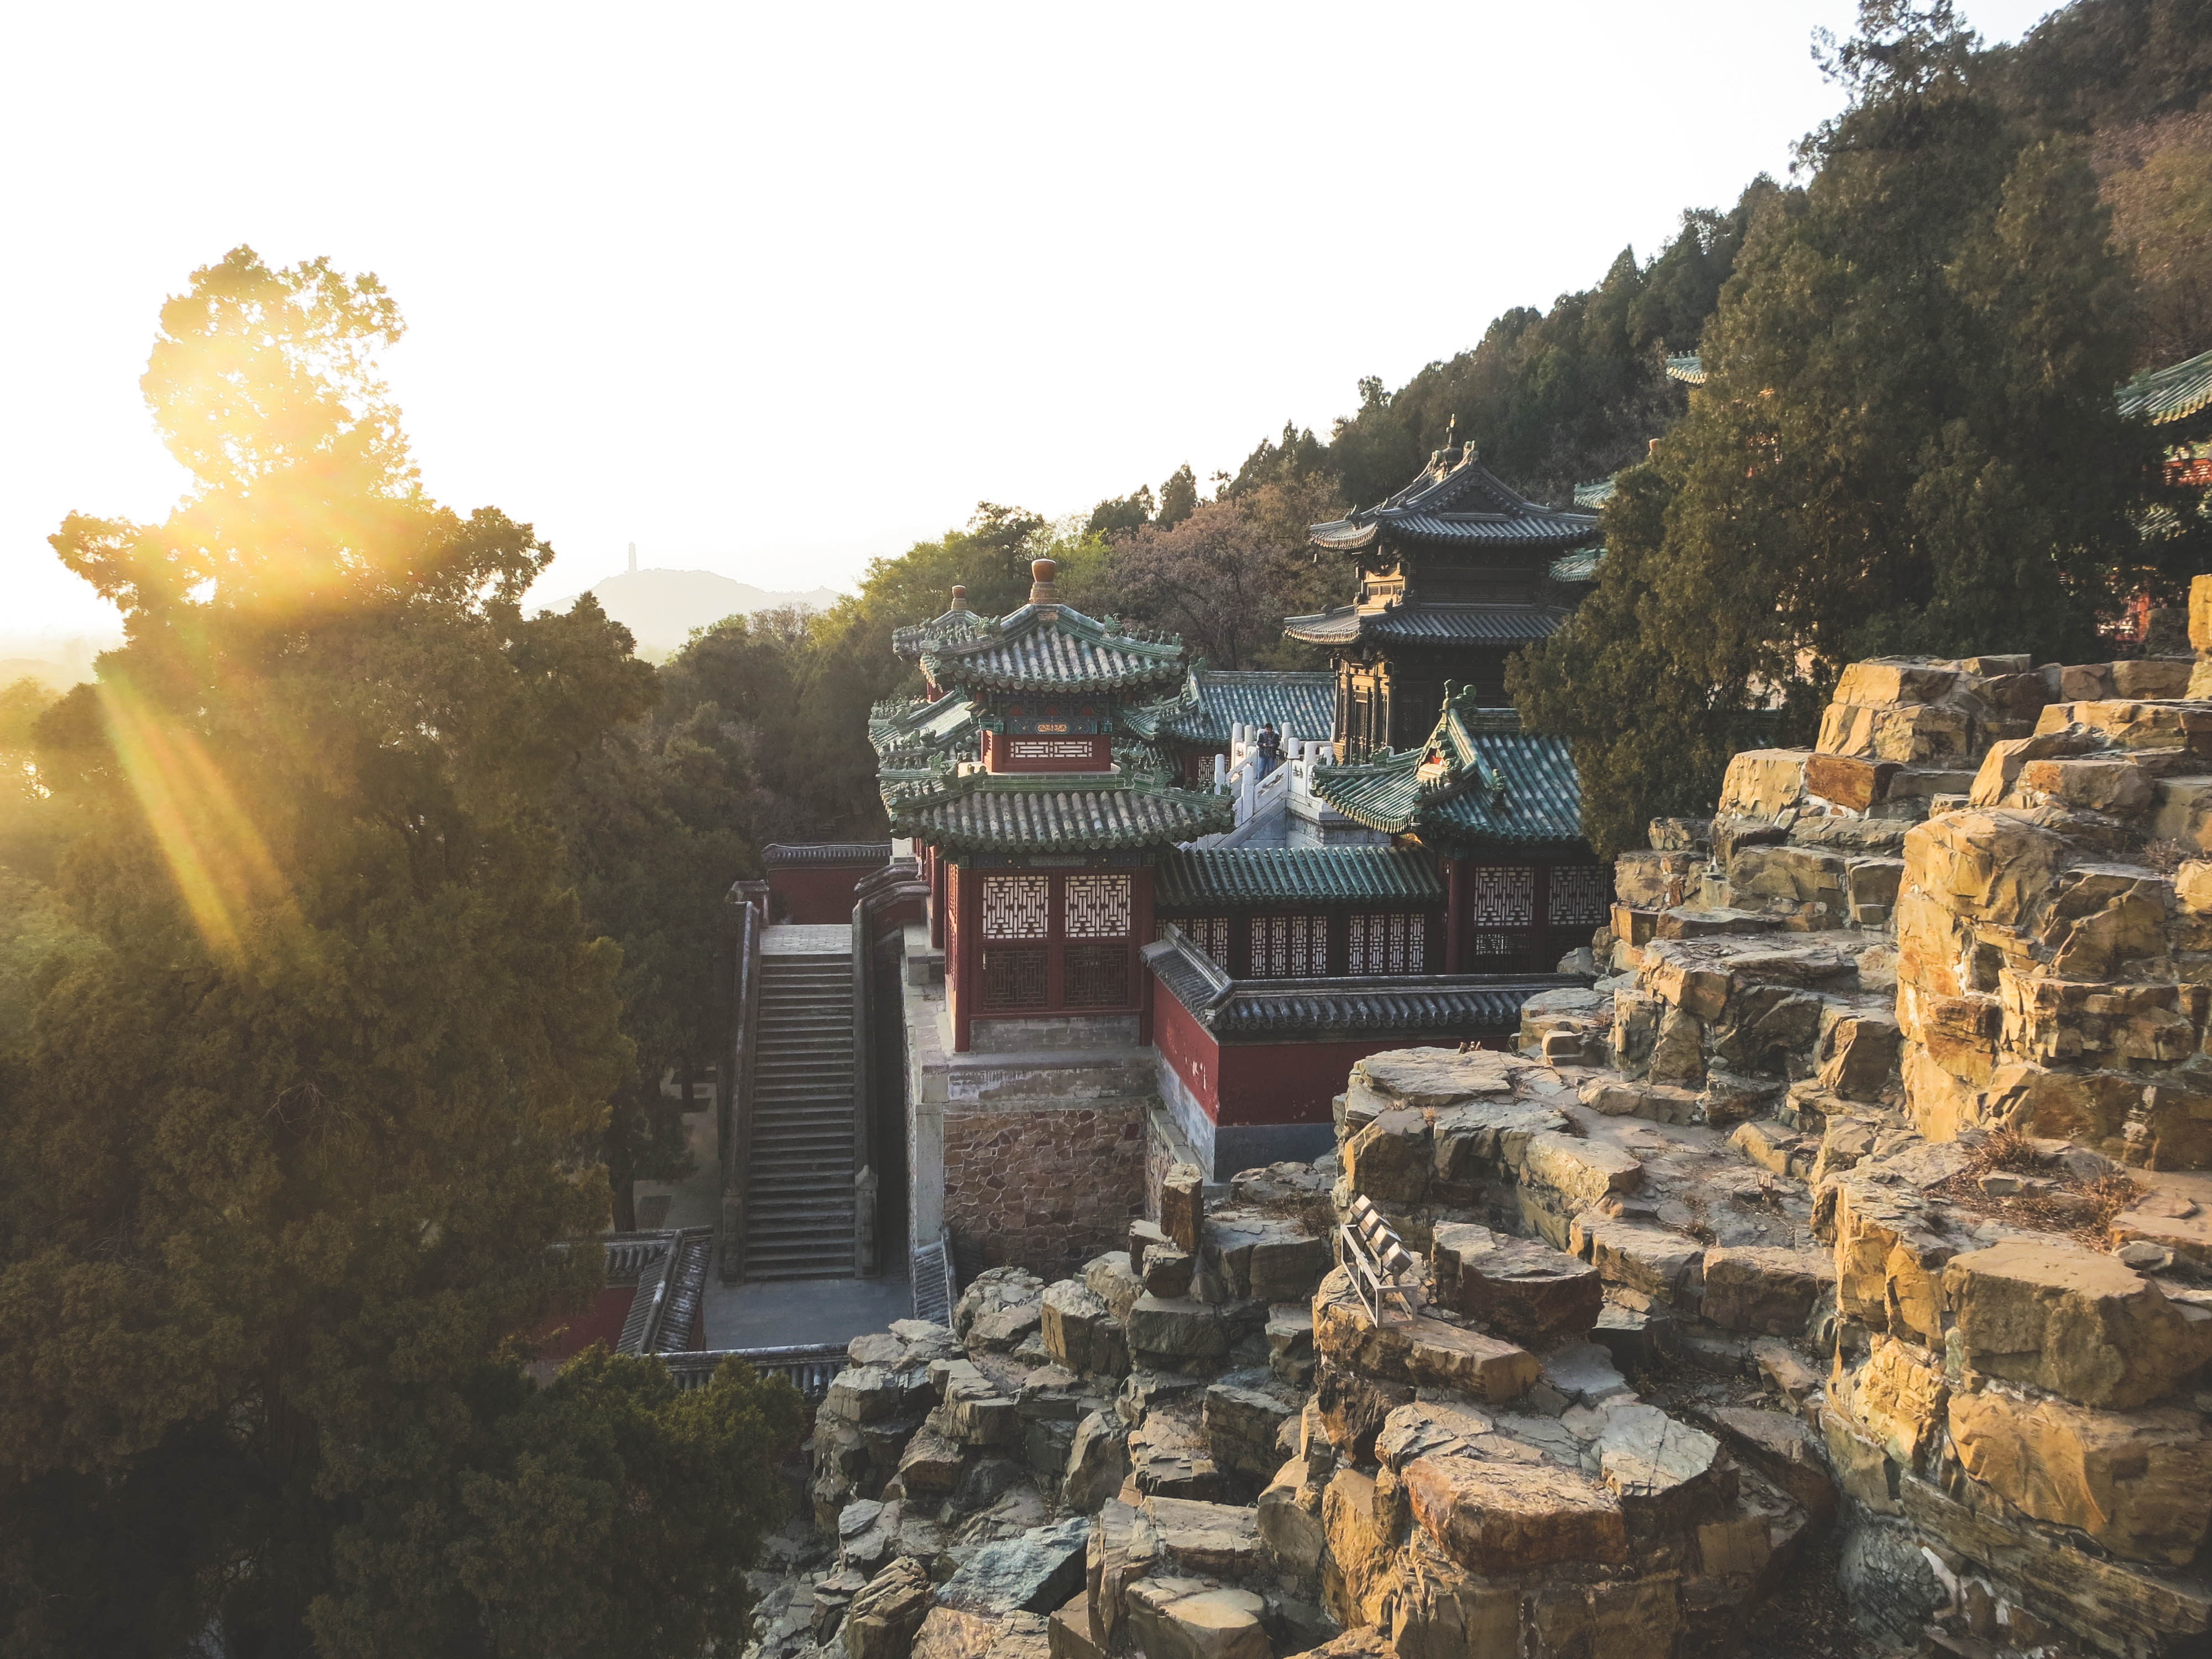
sunshine, hill, roof, steps, village, terrain, place of worship, trees, rocks, temple, beijing, ruins, cliffs, china, summer palace